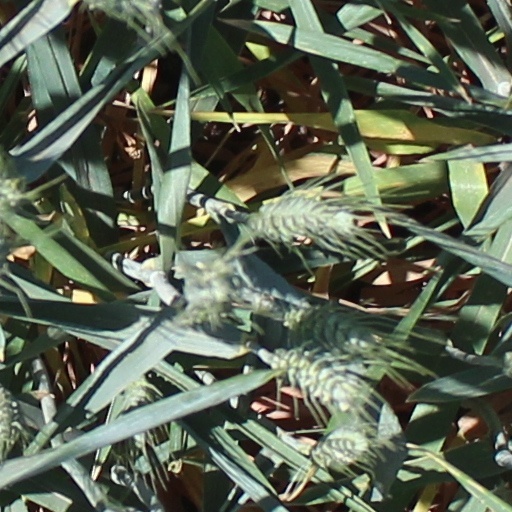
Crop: wheat